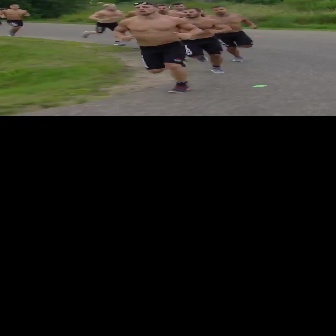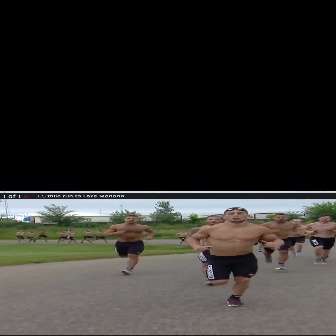
  Please identify the target specified by the bounding box [111,1,202,93] in the first image and locate it in the second image. Return the coordinates in [x_min,y_min,x_max,y_max] format.
Answer: [184,206,284,306]